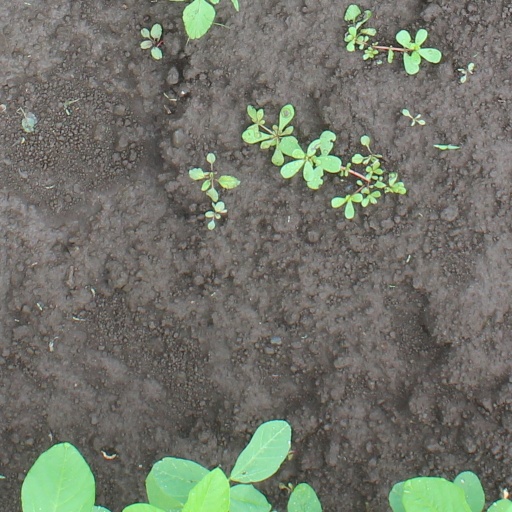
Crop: soybean